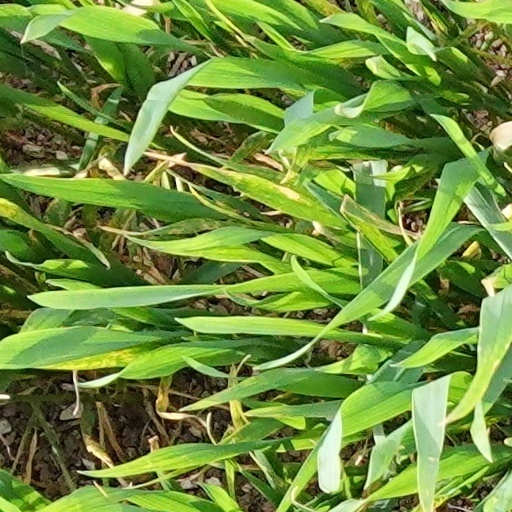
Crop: wheat